Battle of Matapan

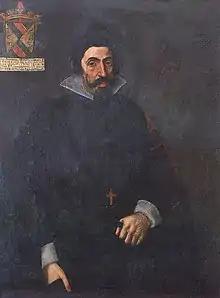
Admiral Lopo Furtado de Mendonça, commander of the "Nossa Senhora da Conceição"

"Yılan Başlı" (The Snake) 34 (unique ship with 2x372 pdr "üç kantar" monster guns firing marble balls)